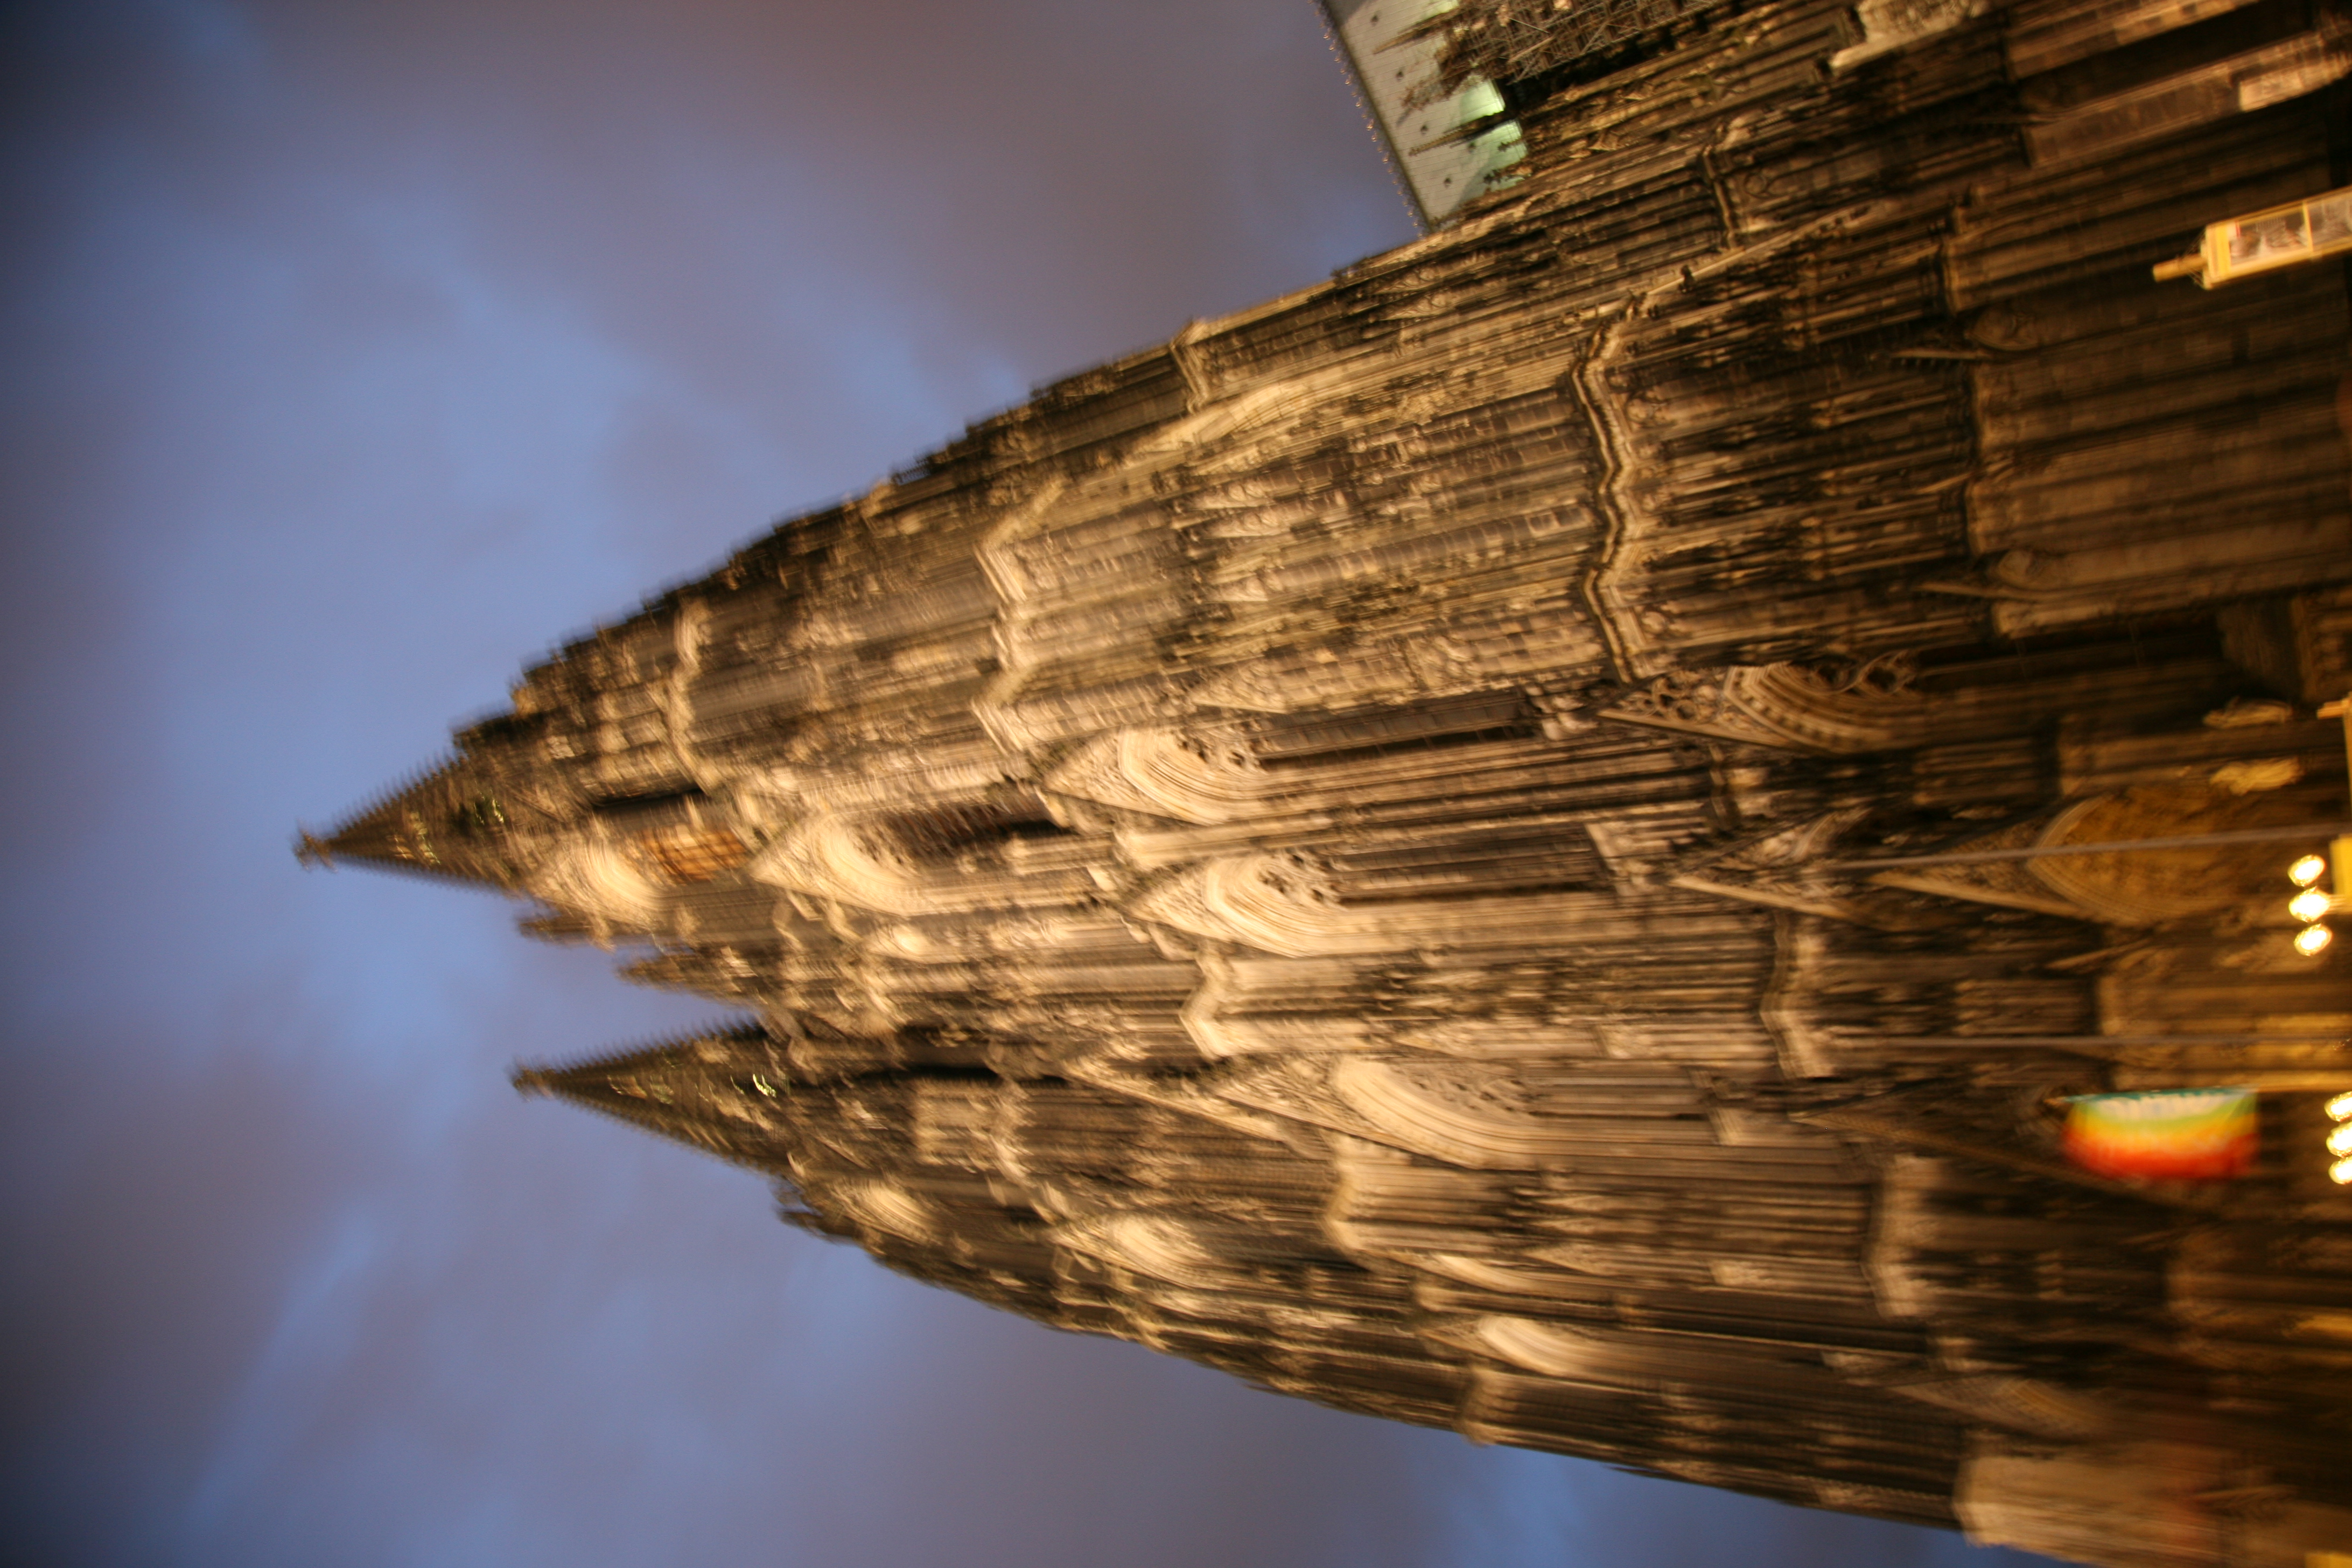
night, building, landmark, cathedral, gothic, place of worship, temple, spire, cologne, koln, kirche, nordrheinwestfalen, kathedrale, gothique, gotik, k lnerdom, ancient history